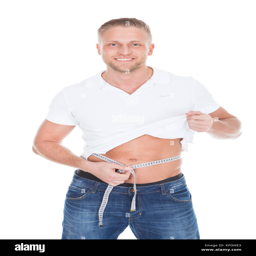
healthy fit young man lifting up his white t - shirt and measuring his waist with a tape measure to monitor his weight